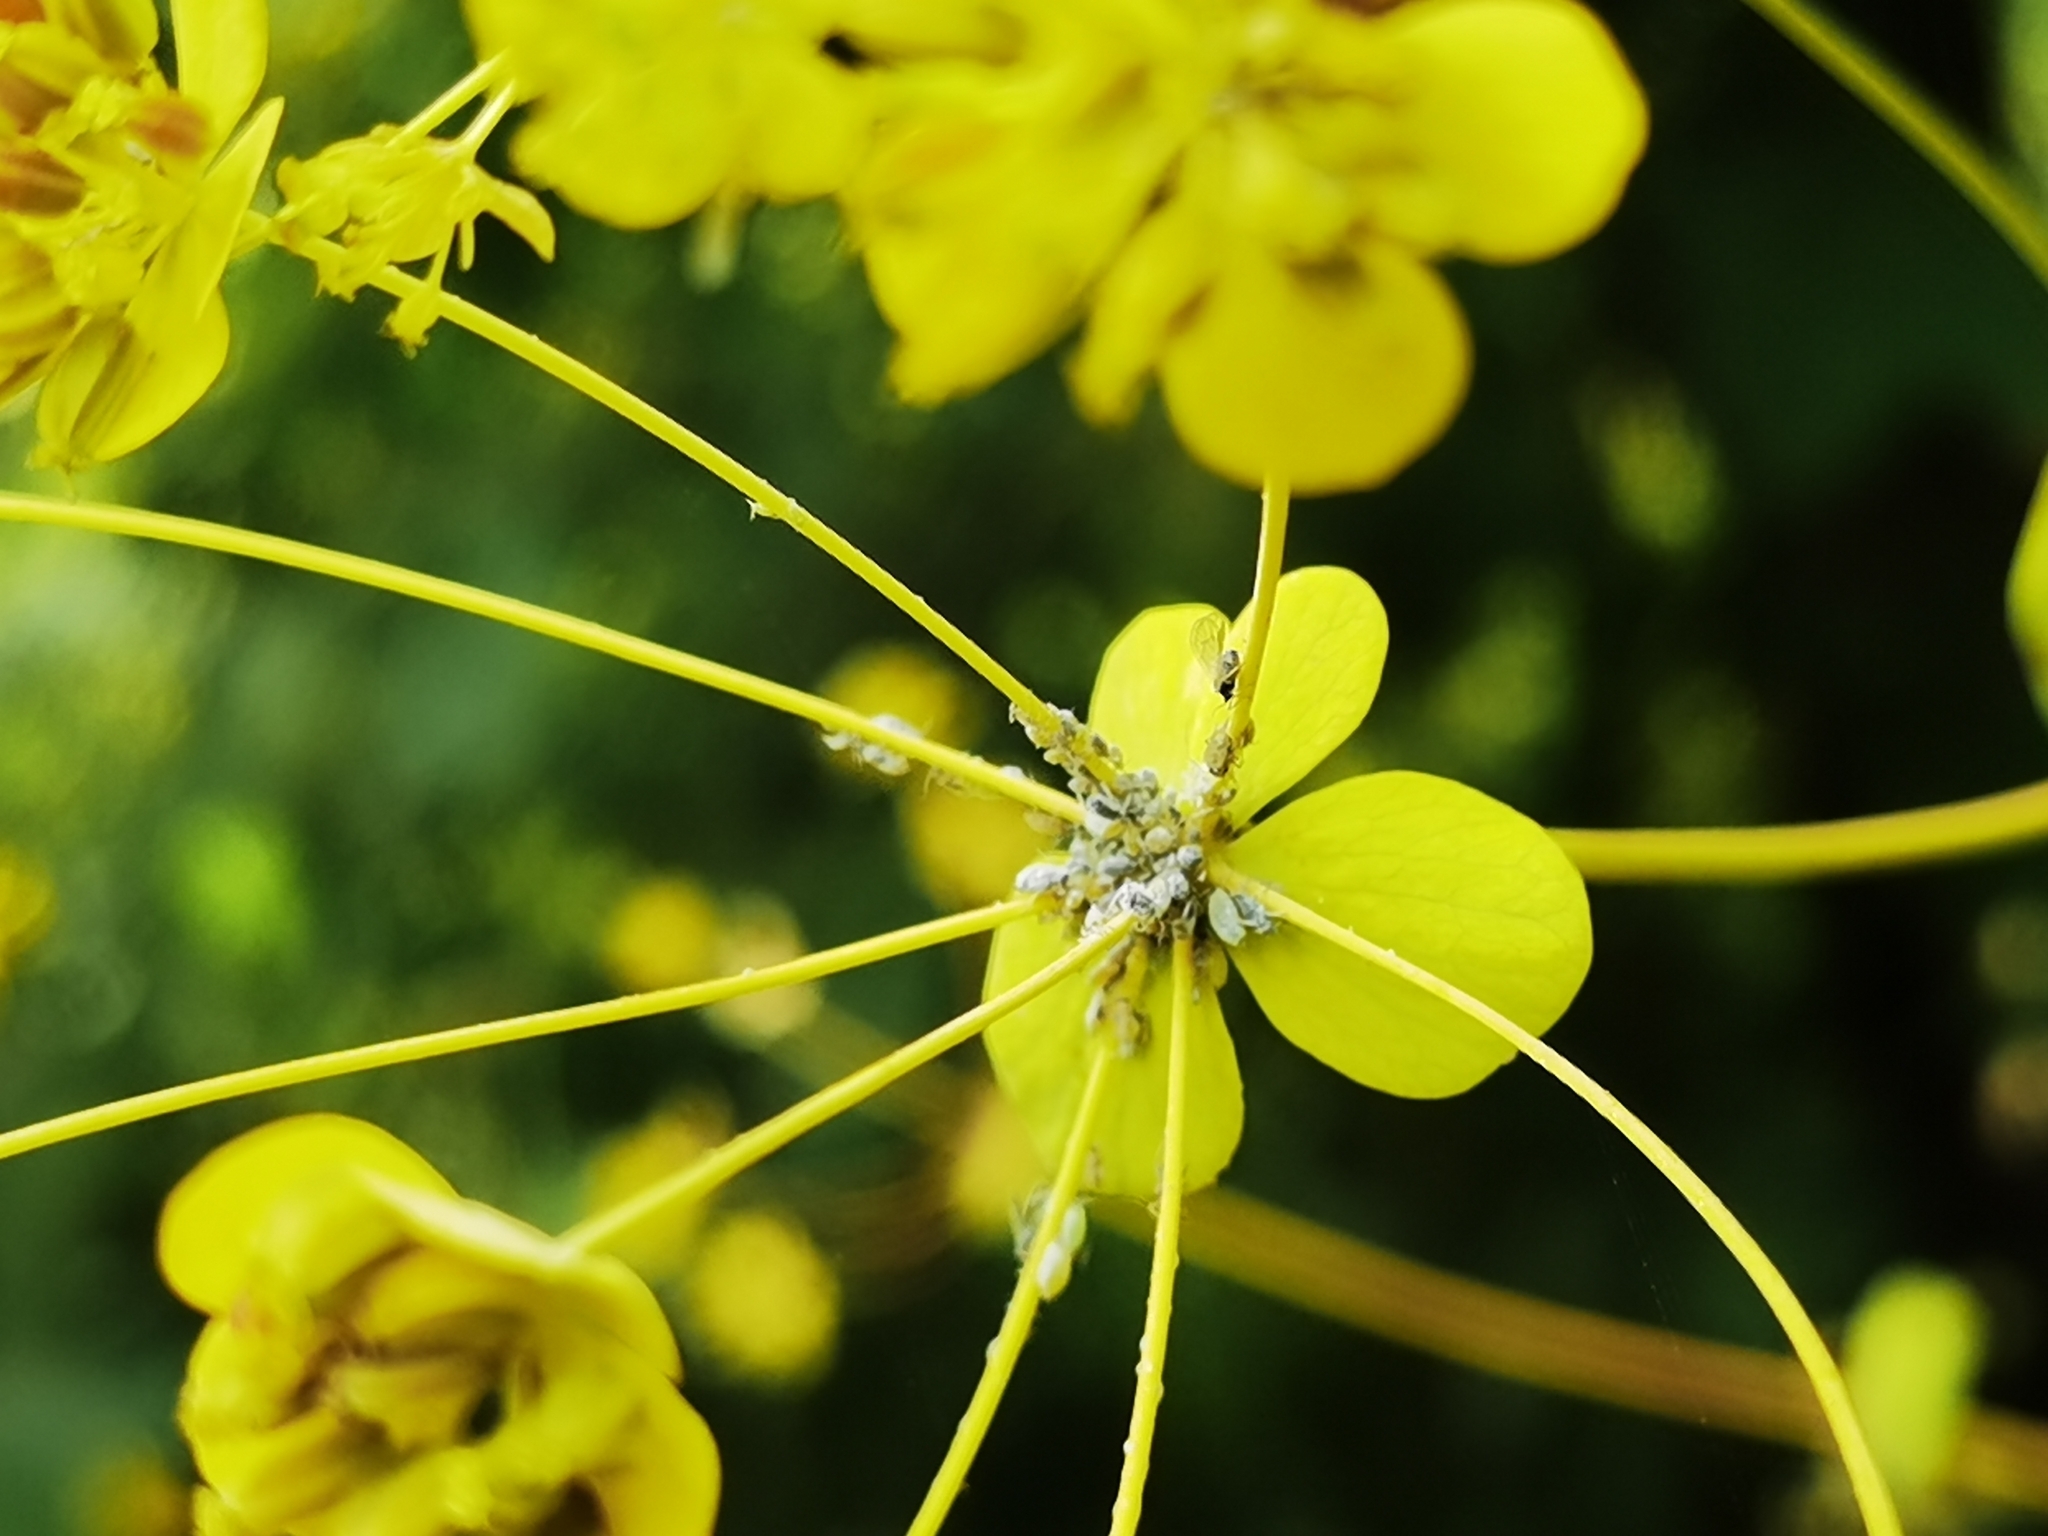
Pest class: cabbage_aphid